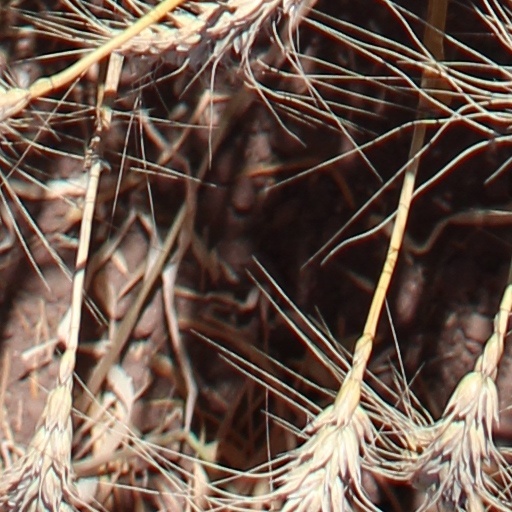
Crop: wheat